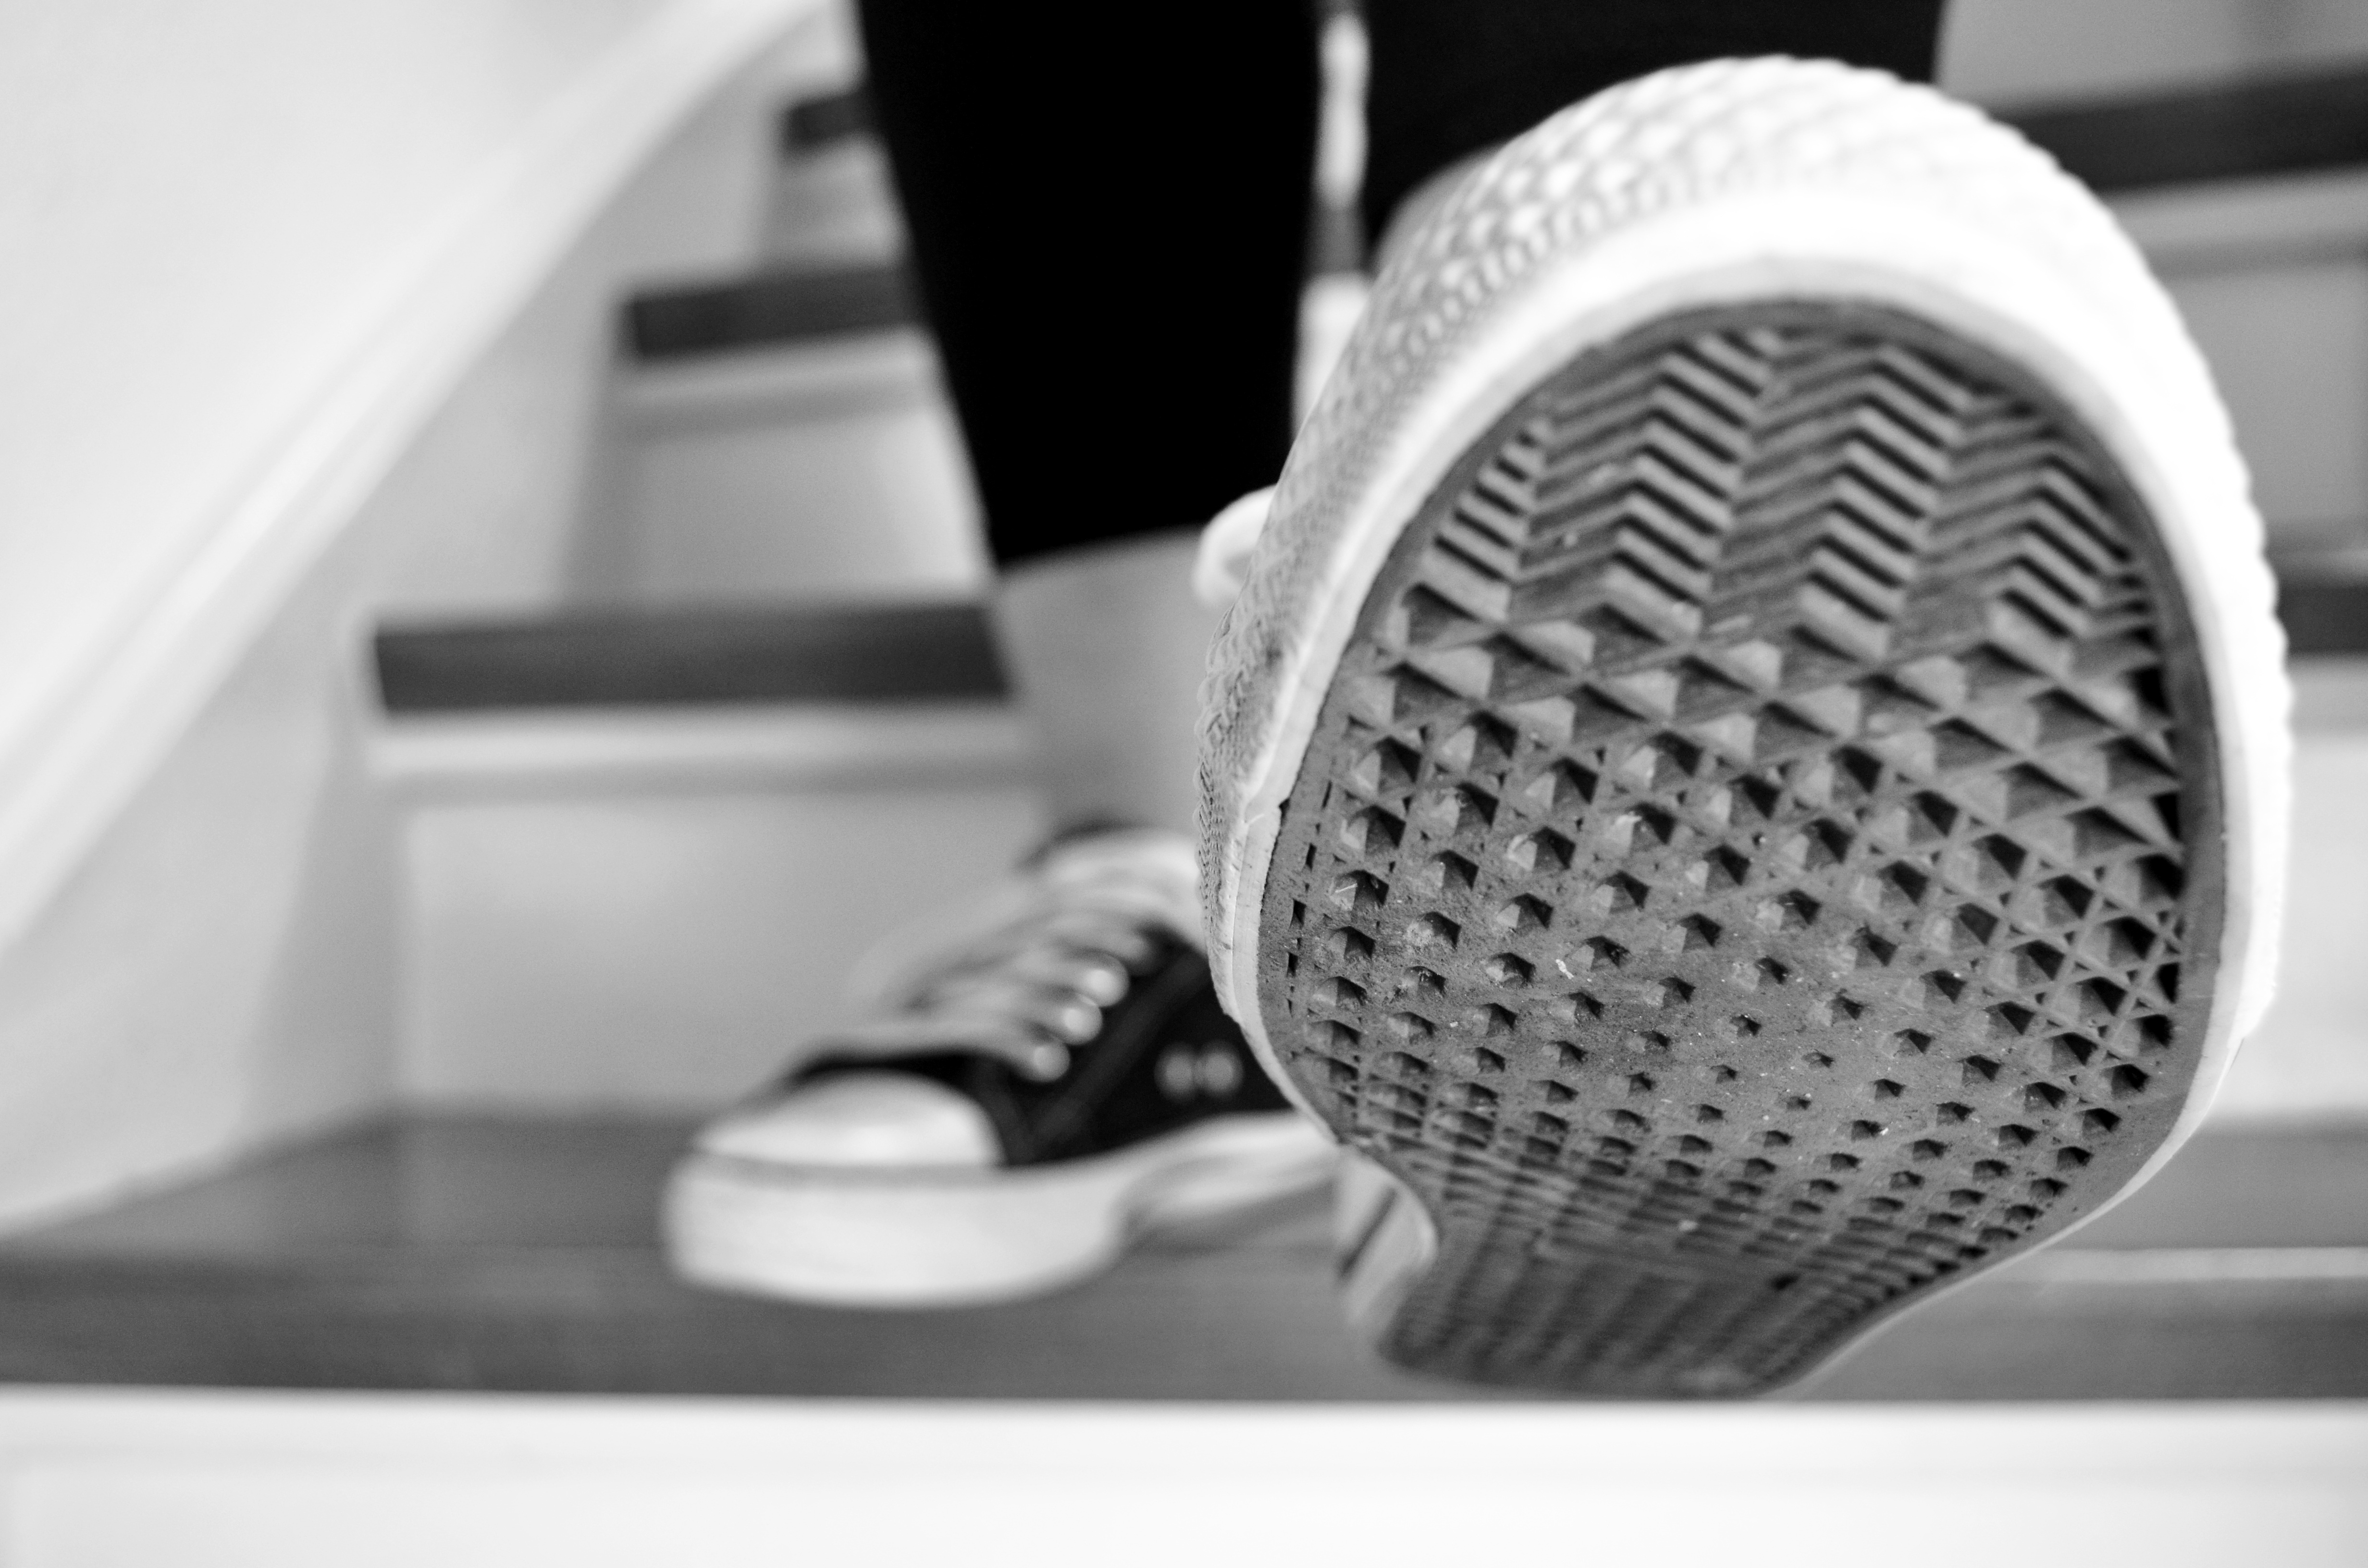
person, black and white, technology, feet, sole, microphone, monochrome, close up, product, shoes, indoors, design, audio, stairs, sneakers, footwear, sports shoes, audio equipment, monochrome photography, plumbing fixture